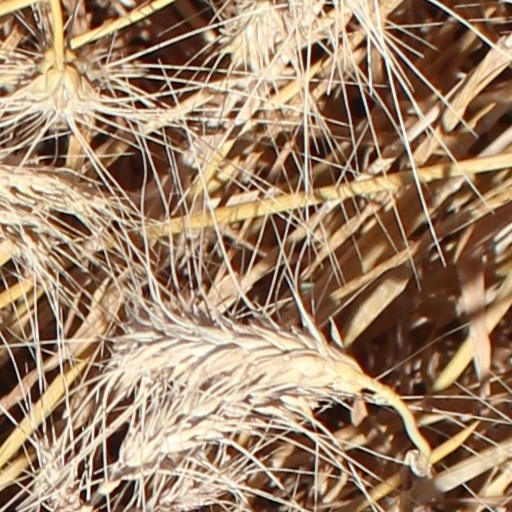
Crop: wheat